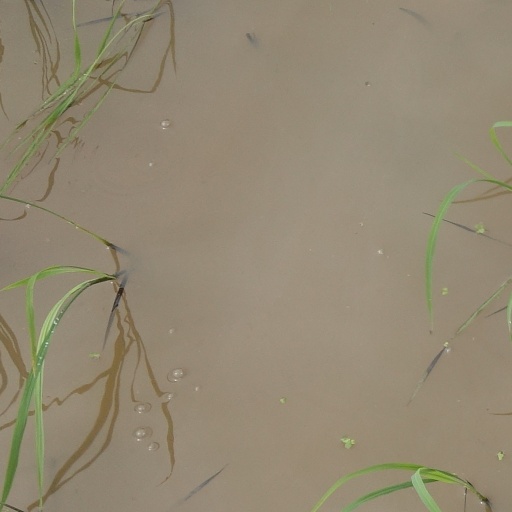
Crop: rice